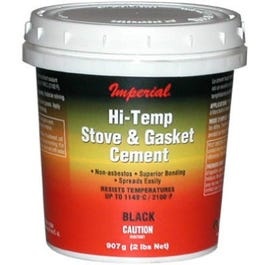
Furnace Cement, Black, 16-oz.
Brand: Various
16oz, black, furnace cement, especially suited for sealing metal to metal & metal to masonry joints, can be used on cast iron, steel or firebrick, a creamy smooth black silicate ceramic type cement, durable as firebrick when heat cured, withstands temperatures up to 1093 degrees centimeter (2000 degrees Fahrenheit).
Category: Hardware > Building Consumables > Masonry Consumables > Cement, Mortar & Concrete Mixes > Firestop Mortar